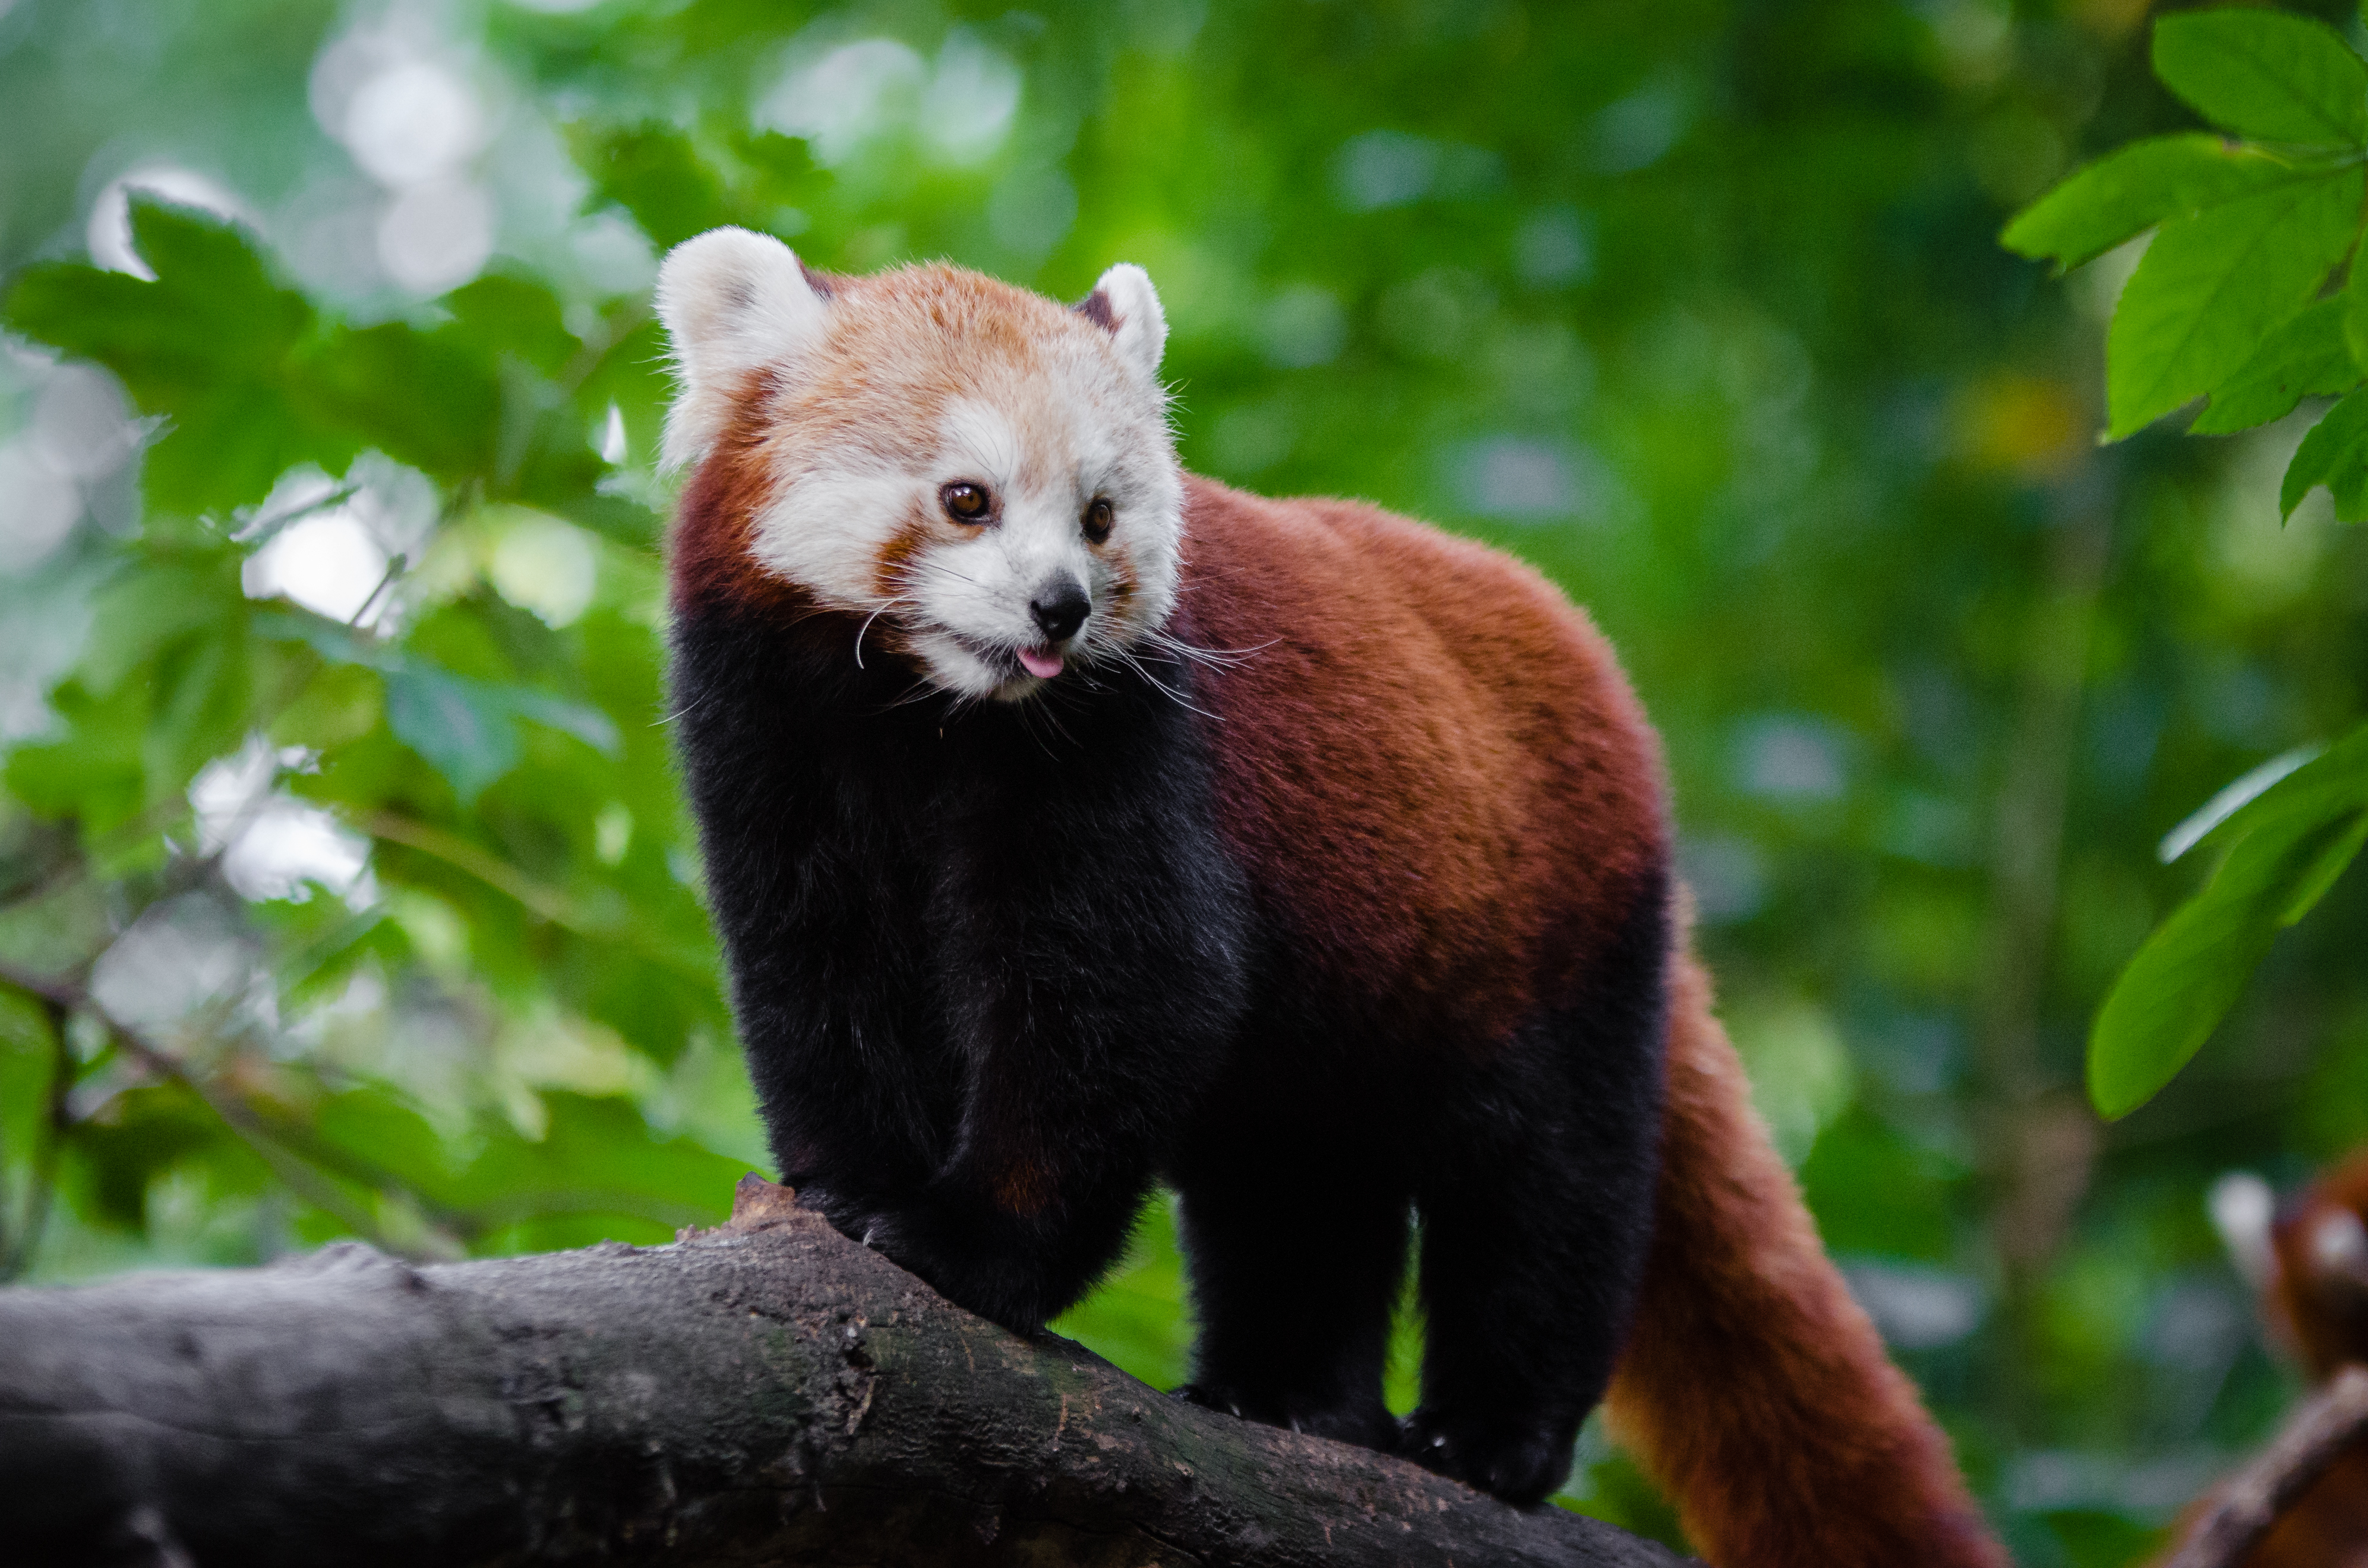
tree, nature, bokeh, blur, field, vintage, sweet, feet, animal, cute, female, bear, wildlife, zoo, fur, orange, young, spring, green, high, red, foot, mammal, nikon, fauna, red panda, panda, 2015, face, nose, paw, tail, animals, ears, endangered, vertebrate, germany, deutschland, frhling, natur, paws, tier, depth, iso, ss, depthoffield, fell, grn, gesicht, baum, adorable, bamboo, d7000, roter, kleiner, niedlich, sues, suess, species, bedrohte, tierart, tierpark, weiblich, jungtier, jung, ohren, schwanz, nase, bedroht, ailurus, fulgens, mozilla, firefox, wochenende, weekend